Matsudaira Norinaga

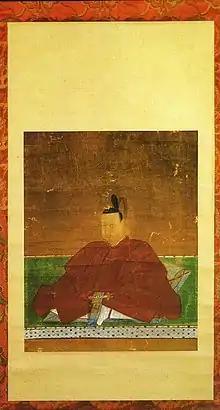

was a "daimyō" during early-Edo period Japan. He was the second head of the Ogyū-Matsudaira clan.